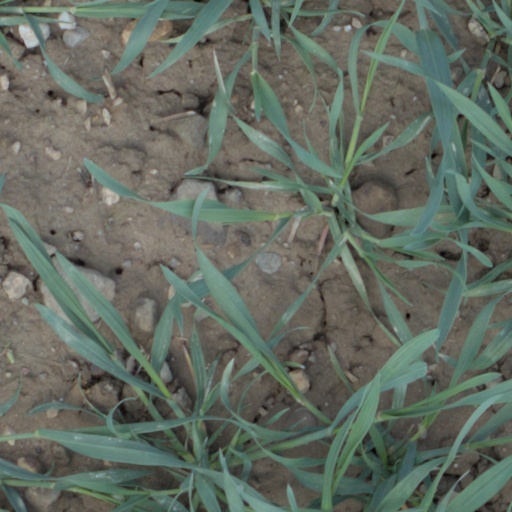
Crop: wheat